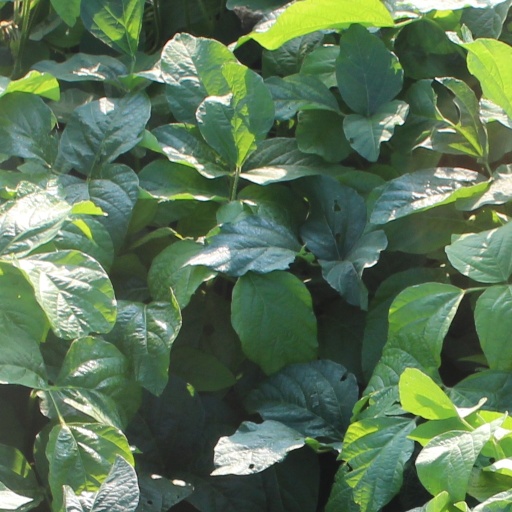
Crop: soybean